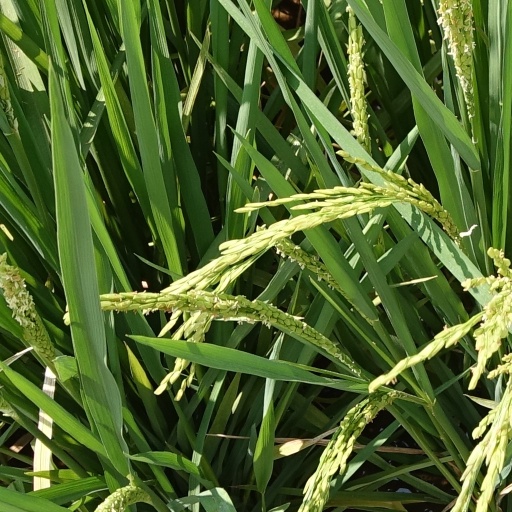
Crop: rice